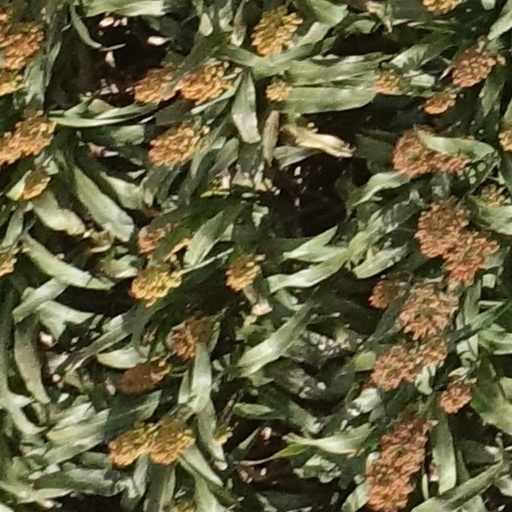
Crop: sorghum